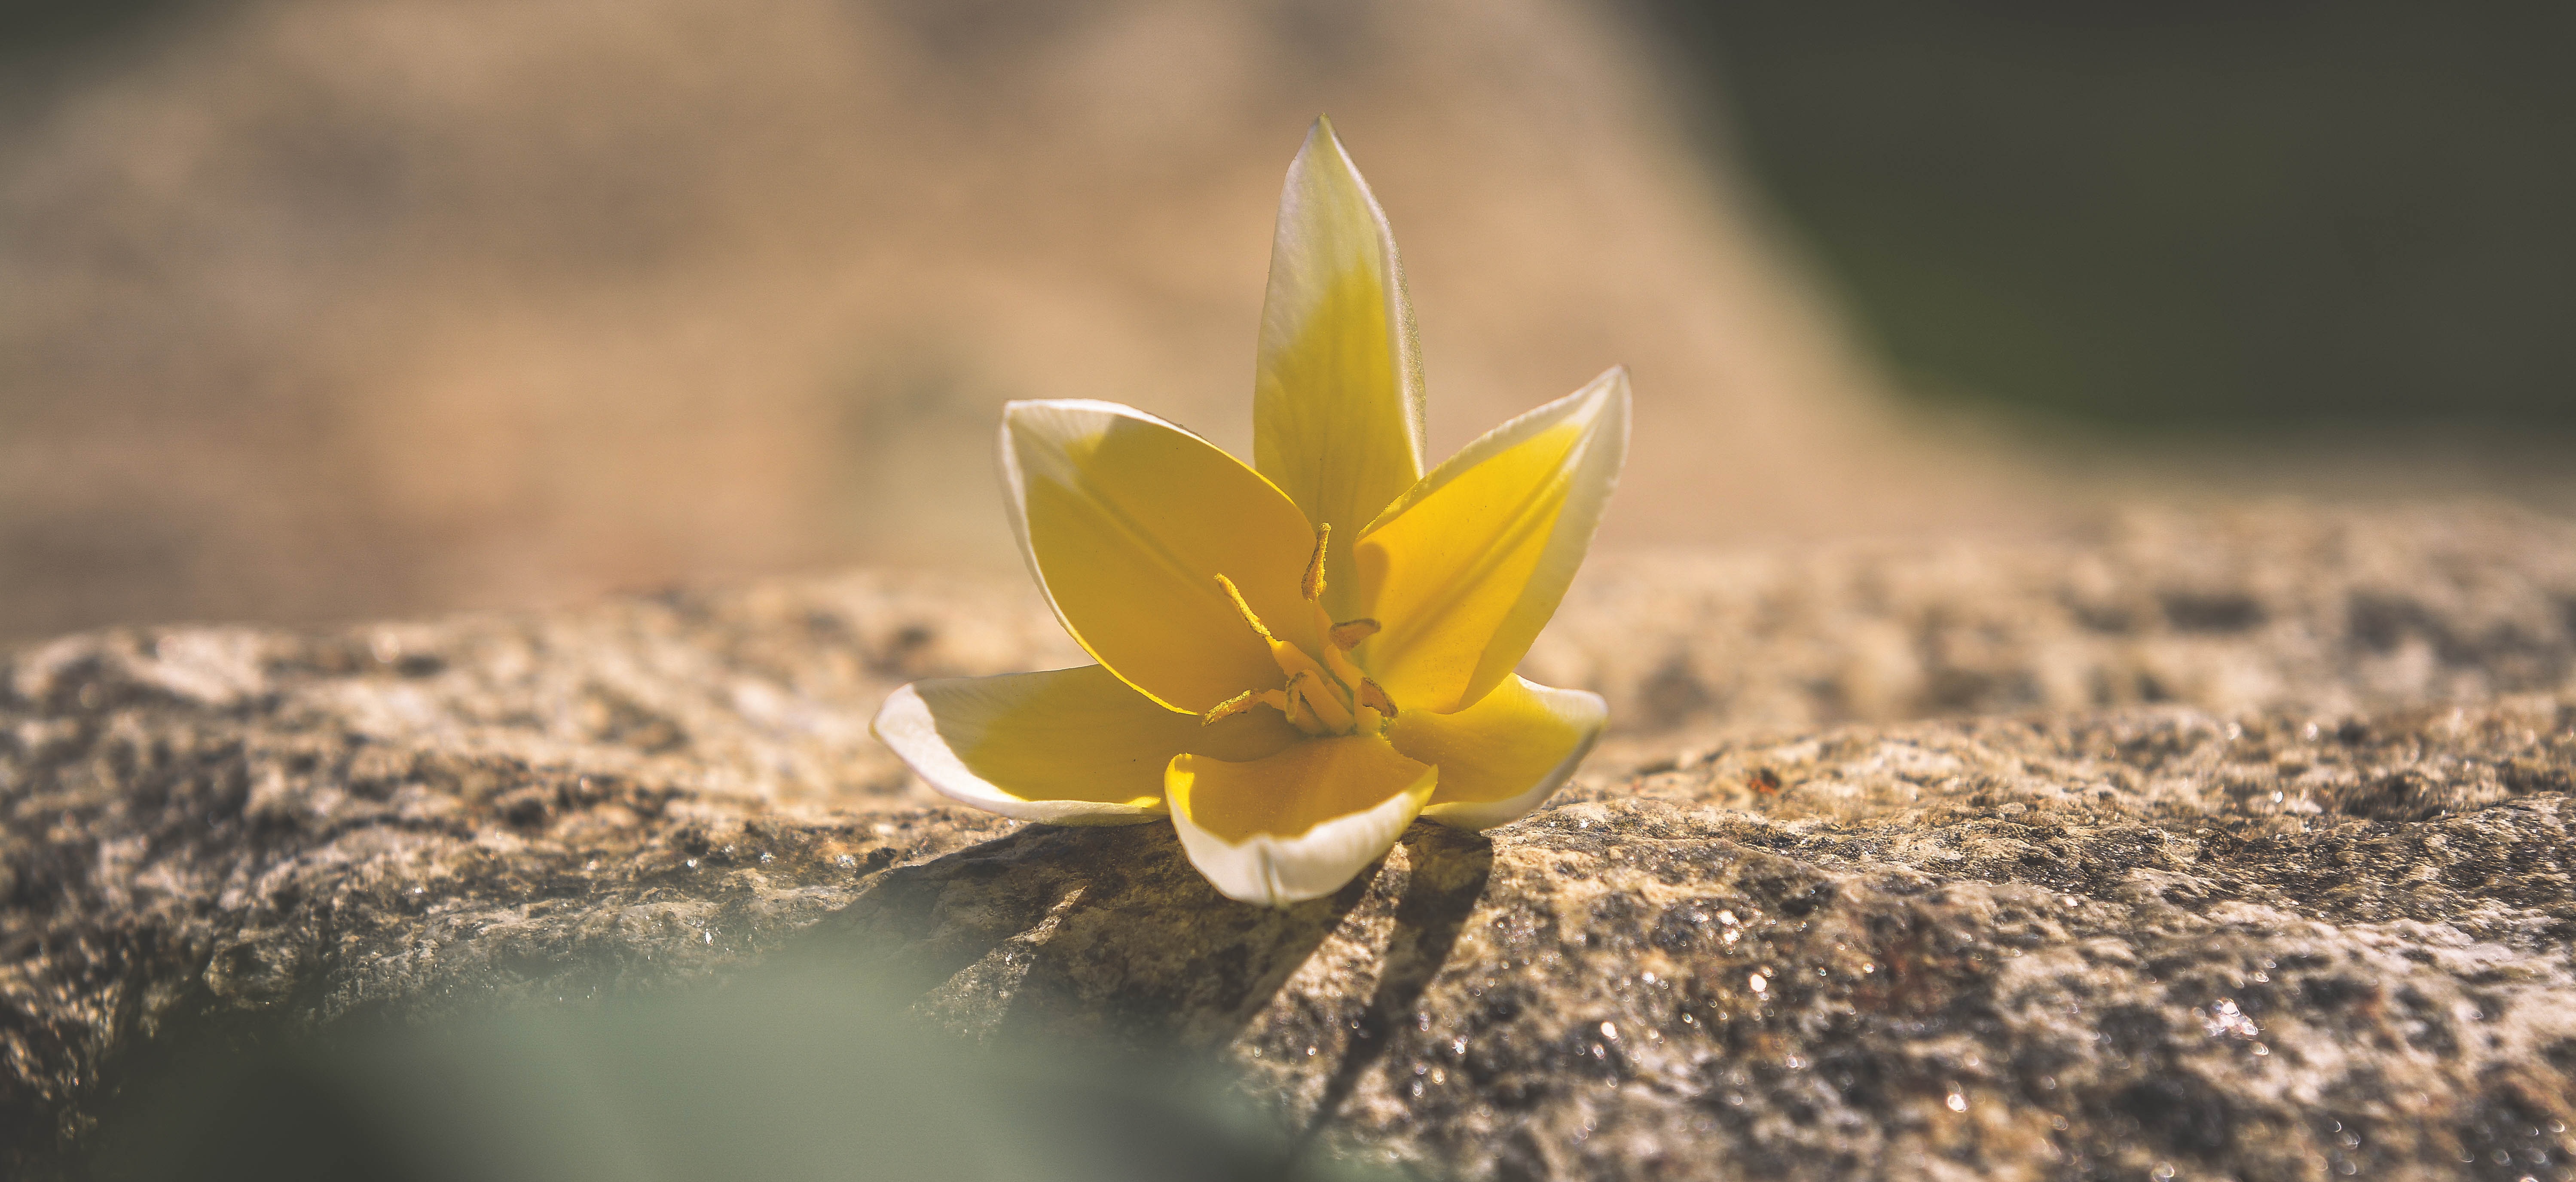
nature, grass, blossom, plant, photography, sunlight, leaf, flower, petal, bloom, stone, yellow, close, flora, wildflower, close up, crocus, evening sun, spring flower, macro photography, retro look, flowering plant, yellow white, star tulip, land plant, small star tulip